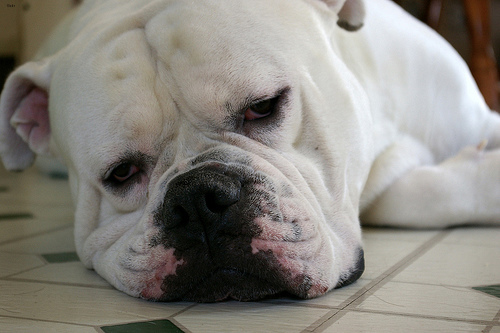
Breed: american bulldog